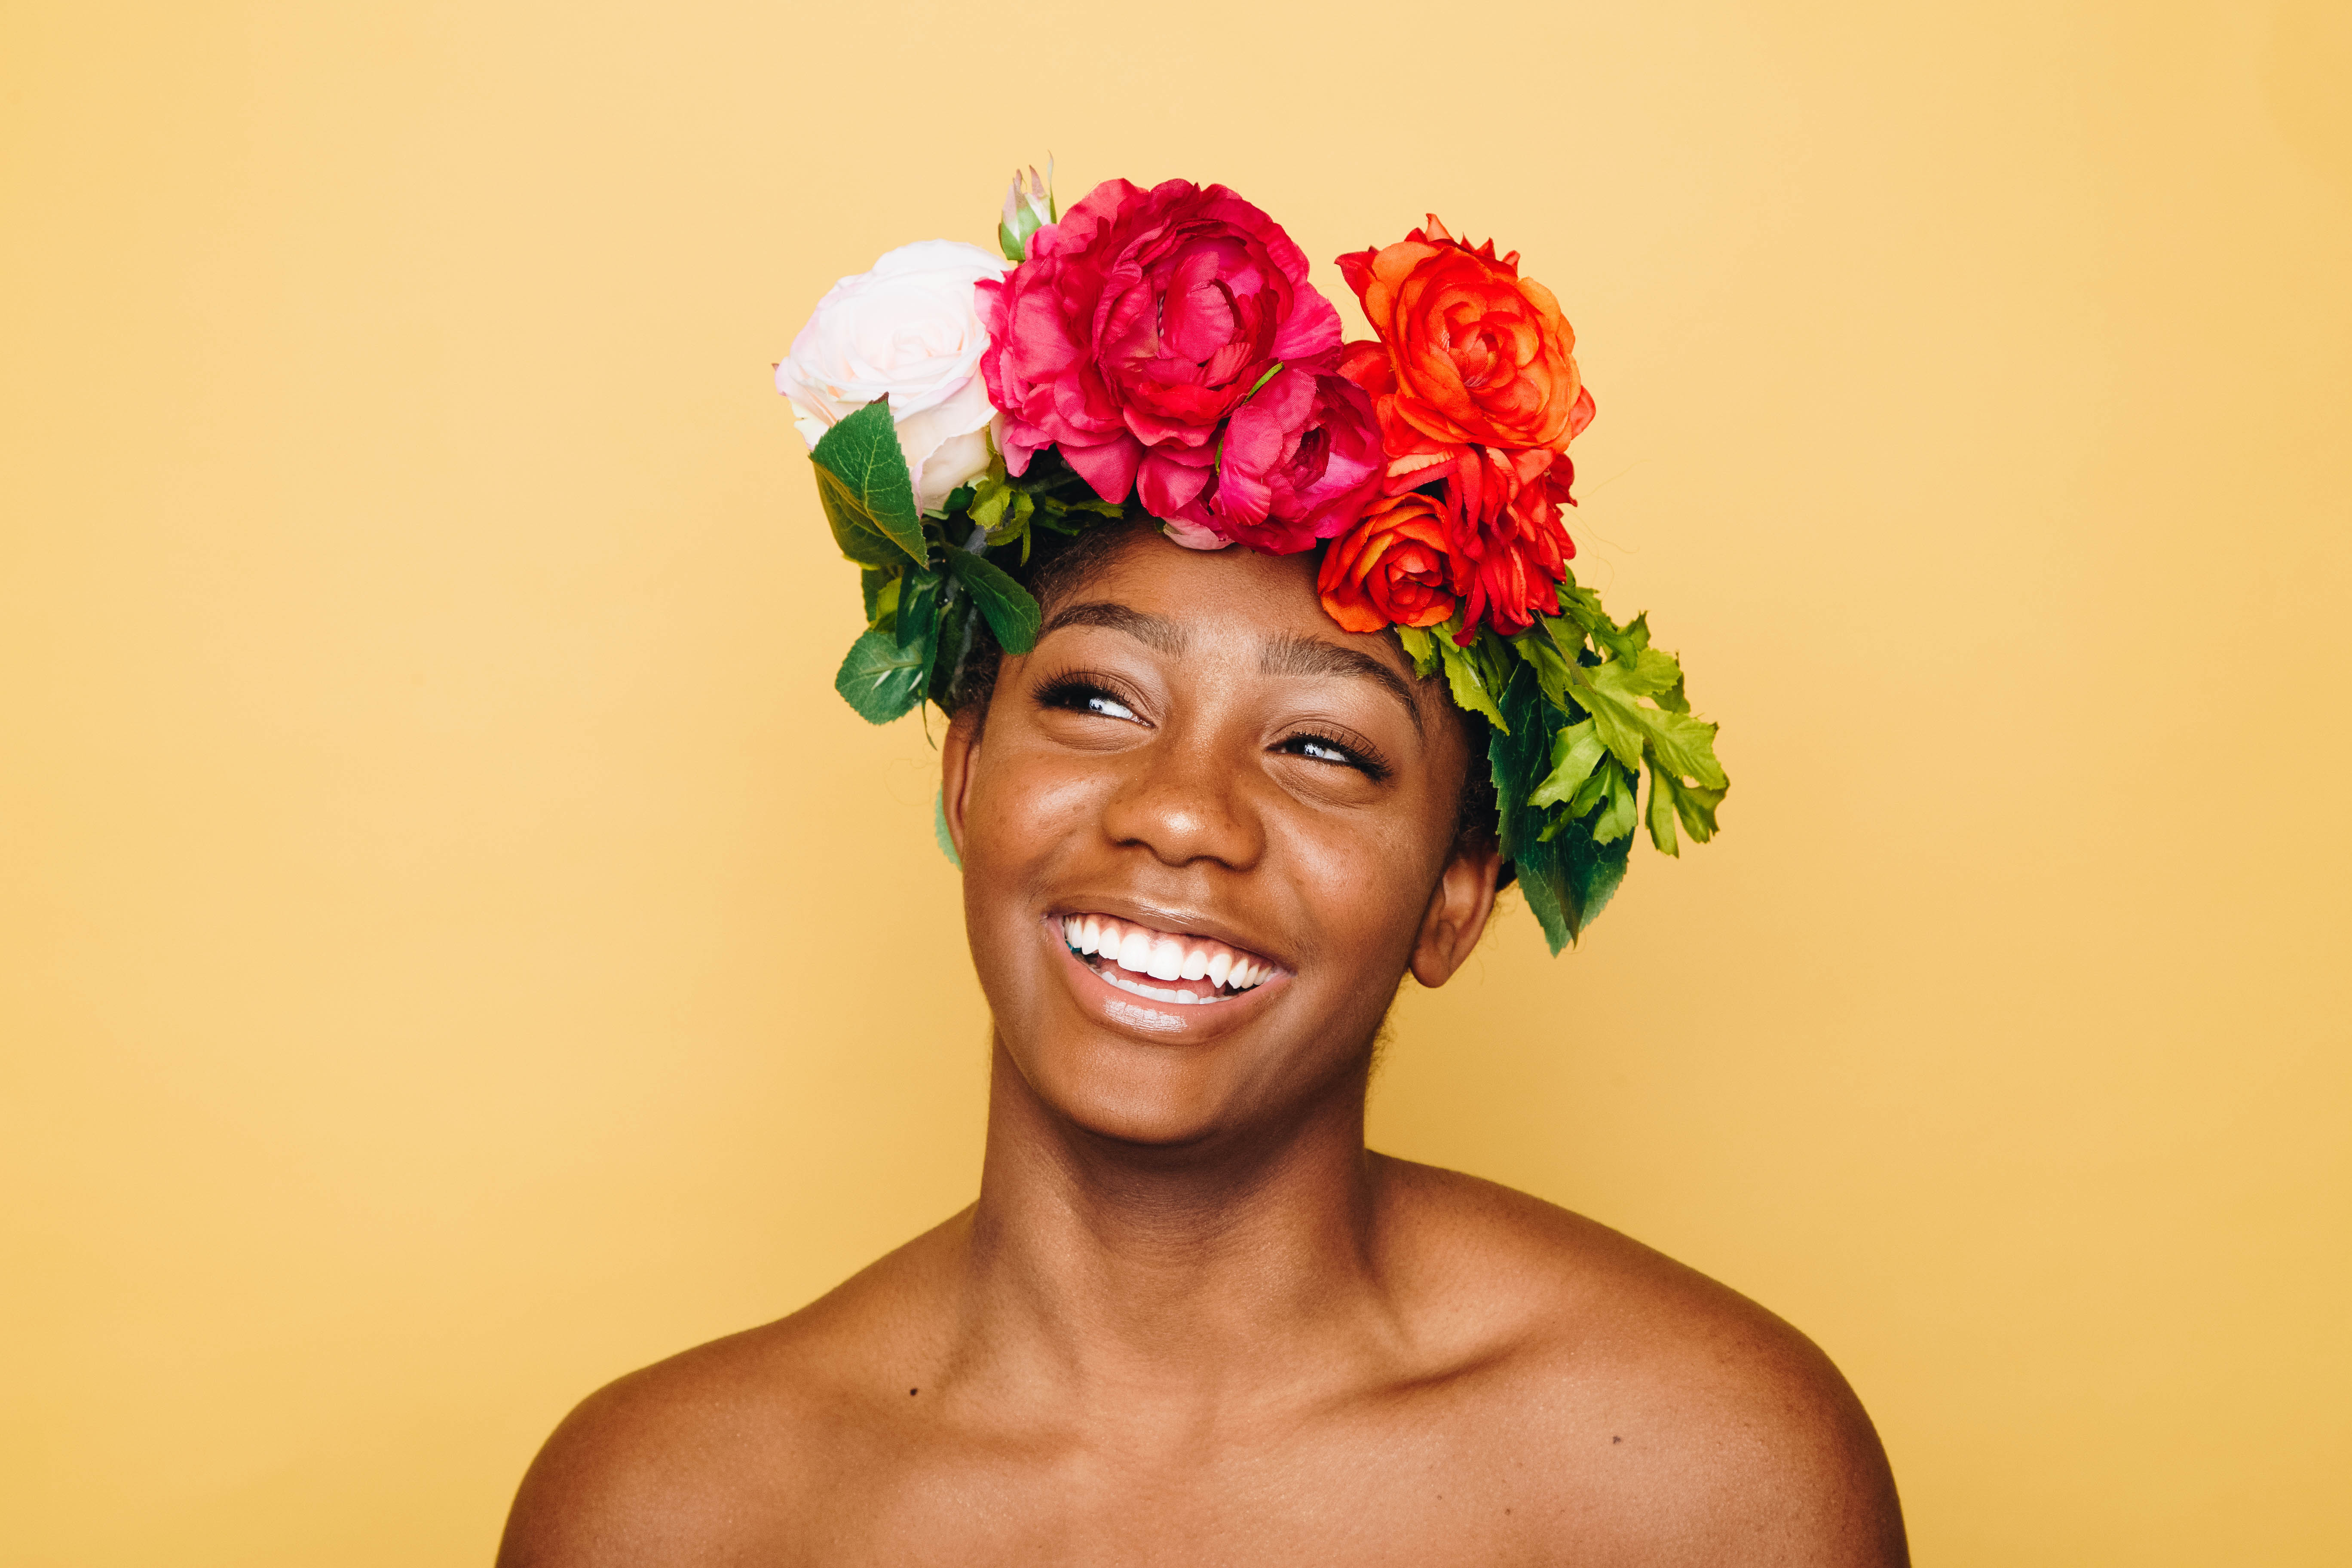
woman, hair, flower, female, red, lady, bride, hairstyle, flower crown, beauty, flowercrown